People for the Ethical Treatment of Animals

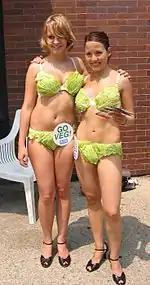
PETA's trademark "Lettuce ladies" in Columbus, Ohio

PETA is an animal rights organization that opposes speciesism, and the abuse of animals in any way, such as for food, clothing, entertainment, or research.